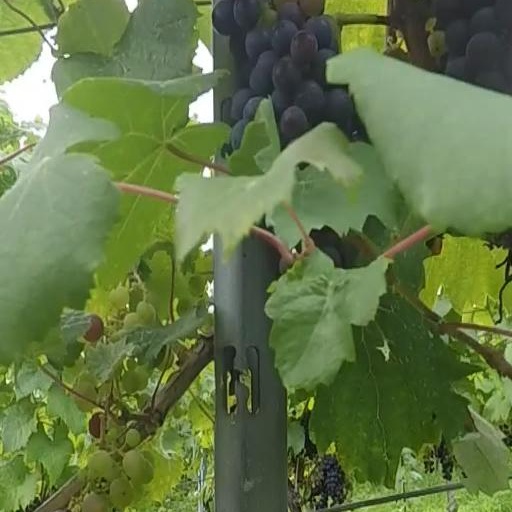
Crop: grape